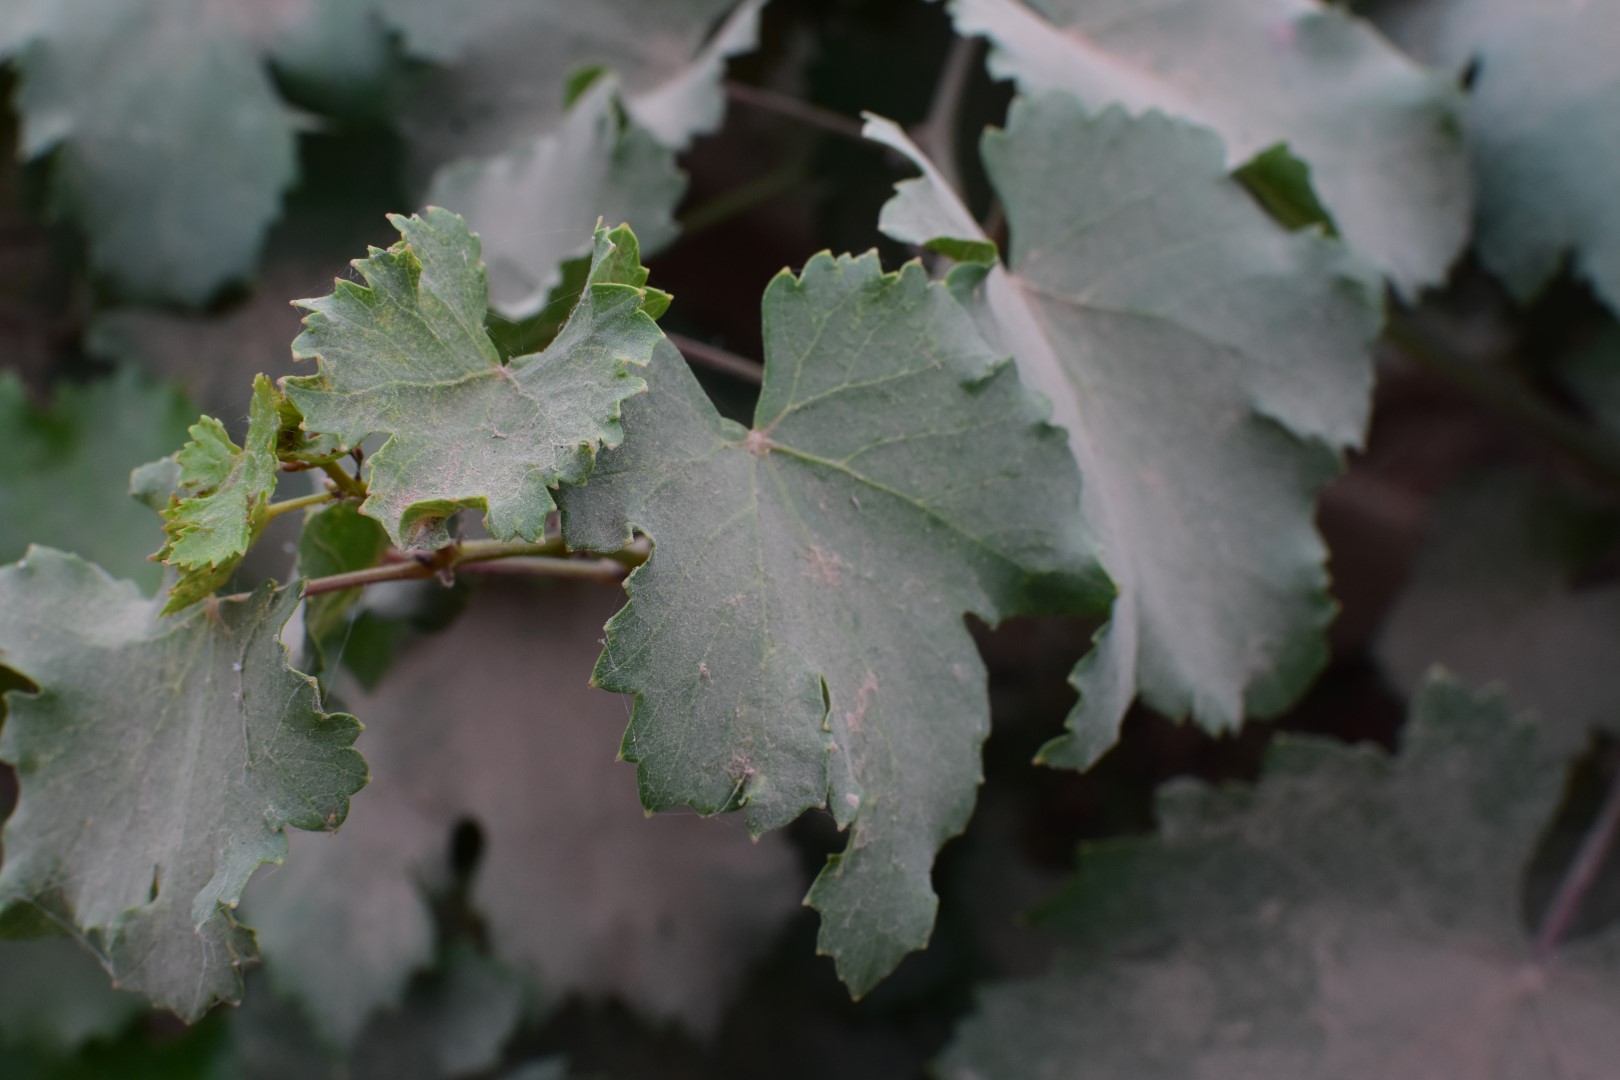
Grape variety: Kamali